Leyla Yunus

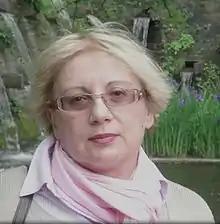

Leyla Islam qizi Yunusova (née Vəliyeva; born 21 December 1955), better known as Leyla Yunus, is an Azerbaijani human rights activist who serves as the director of Institute of Peace and Democracy, a human rights organisation. She is particularly known for her work helping citizens affected by forced evictions in Baku, on whose behalf she organized several small protests.